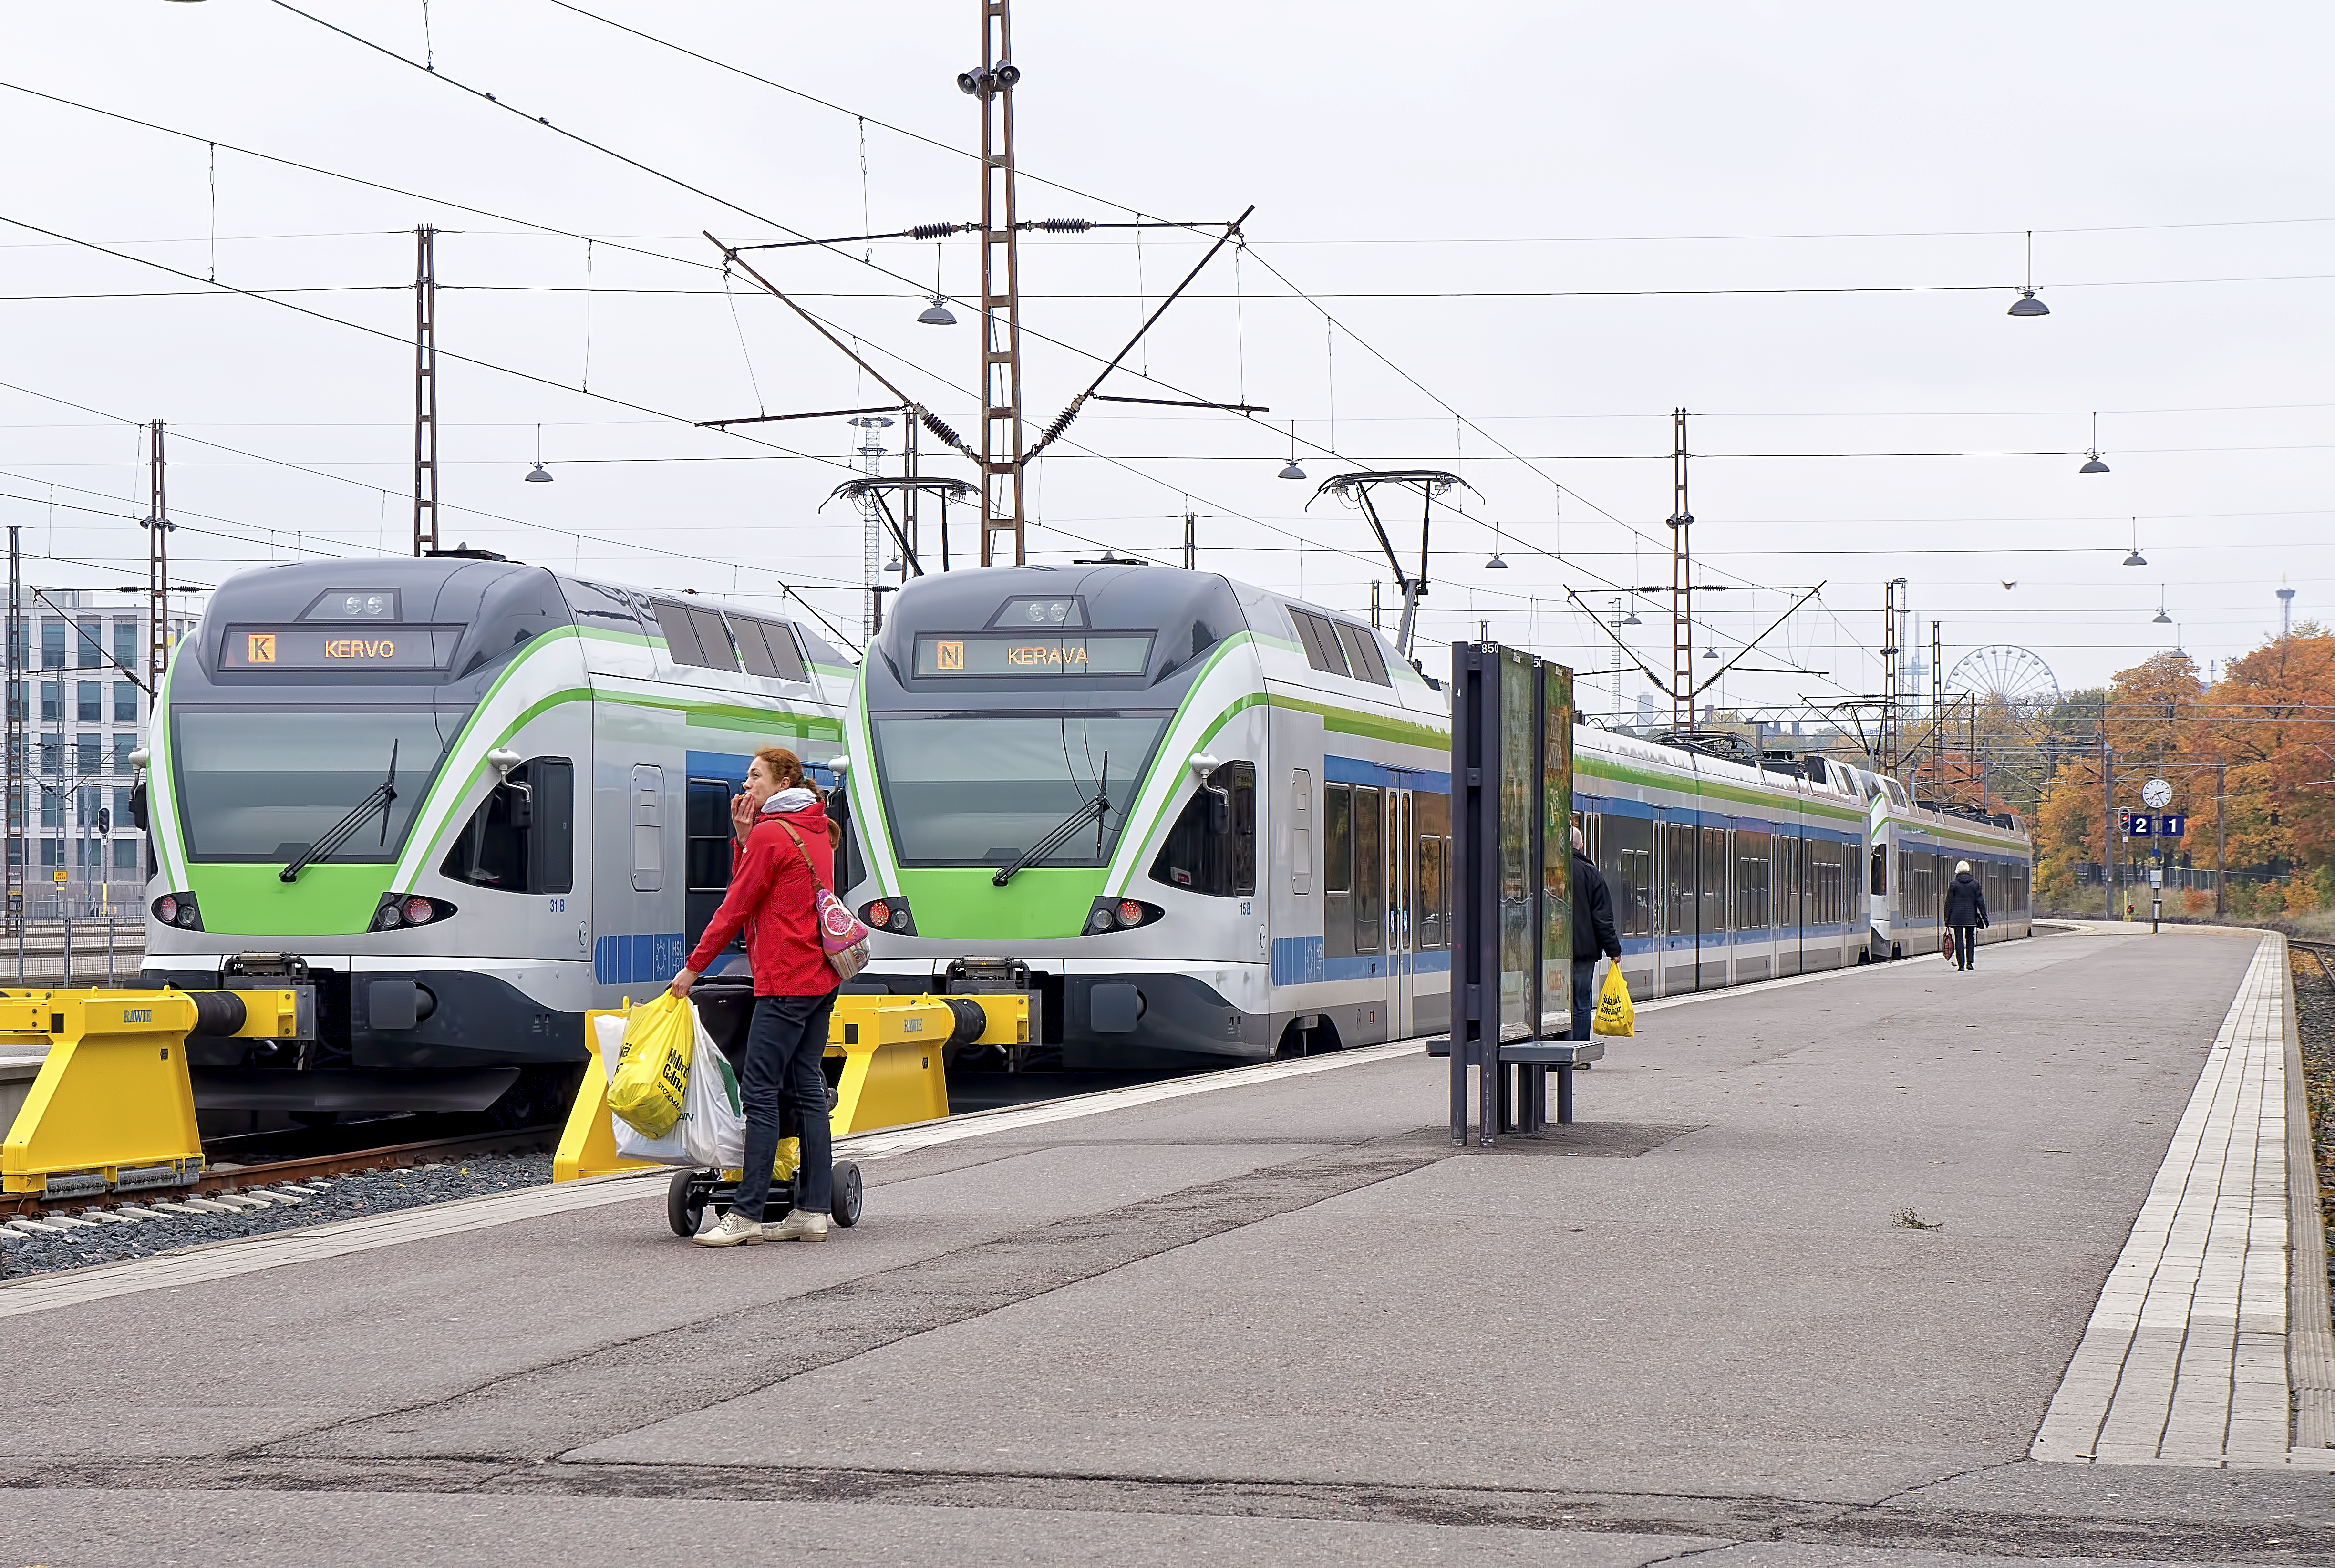
railway, fall, autumn, station, cool image, central, finland, helsinki, trains, cool photo, i, commuter, ntrain, ktrain